Trajan Square, Timișoara

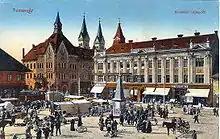
Lajos Kossuth Square (now Trajan Square) around 1914

Until late 18th century, Trajan Square had fronts made up of isolated houses with only a ground floor, with a rural aspect, probably many of these houses being made of beaten clay. It was not until the 19th century that continuous fronts were built both in the square and along the adjacent streets. One-storey buildings also appeared in the 19th century; Trajan Square thus acquires an urban character. If during mid-19th century there were only houses with a ground floor or one floor, towards the end of the century there were also two-storey houses. Around the 1900s, the buildings that dominate the square today are built: the House of the Serbian Community (built in 1895), the House of Countess Mirbach (built in 1905), the Mercury House (also known as Béla Fiatska House, built in 1909) and the Municipality Tenement House (named after 1918 Ștefania Palace, built in 1910). From an architectural point of view, the House of the Serbian Community belongs to the eclectic/historicist style typical for the second half of the 19th century, and all the other buildings to different currents of the Art Nouveau style. Two public monuments are also located in Trajan Square: the obelisk or pyramid with a cross, erected in 1774 by the Timișoara high official Stojša Spasojević, and the stone bell, the work of the sculptor Ștefan Călărășanu, erected in honor of the 1989 Revolution.